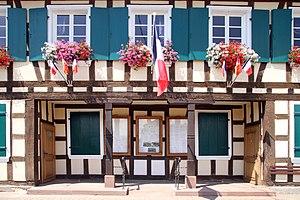
Mairie de Rountzenheim.